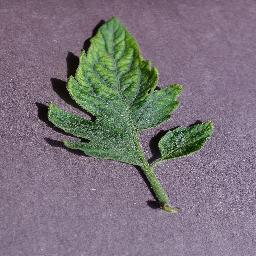
Label: Tomato___Tomato_mosaic_virus